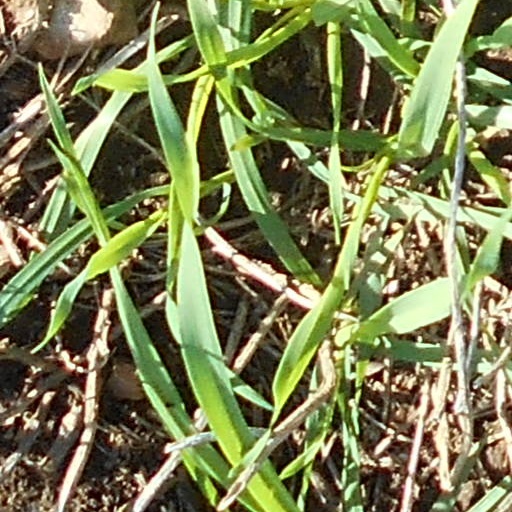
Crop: wheat